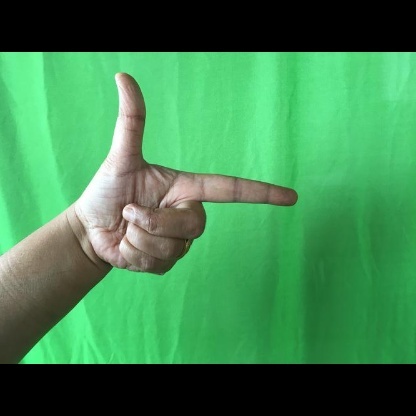
Mudra: Chandrakala